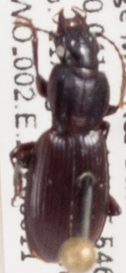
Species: Pterostichus restrictus
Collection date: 2020-08-11
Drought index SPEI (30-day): -1.362
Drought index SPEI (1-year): -1.28
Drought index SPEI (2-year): -0.54